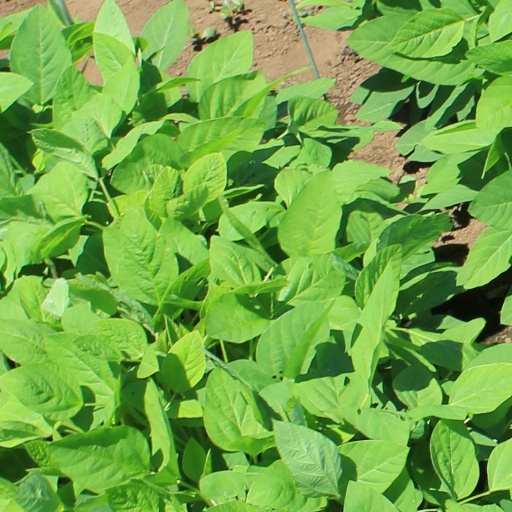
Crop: soybean